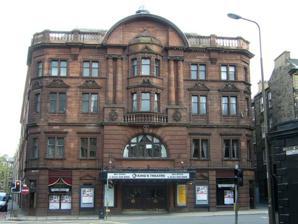
Building: King's Theatre, Edinburgh
Country: United Kingdom
Year built: 1906
Theatre in Edinburgh, Scotland King's Theatre Edinburgh King's Theatre in 2009 Location Edinburgh , Scotland Owner City of Edinburgh Operator Capital Theatres Designation Category A Capacity 1,350 Current use Theatre Construction Opened 1906 Architect James Davidson (exterior) and J. D. Swanston (interior) Website www .capitaltheatres .com /kings The King's Theatre is a theatre in Edinburgh , Scotland. History of the theatre The King's became famous for being a venue belonging to the theatre empire Howard & Wyndham . The theatre was originally commissioned by the Edinburgh Building Company Ltd, chaired by Robert C. Buchanan. The King's was built as a rival to the successful Royal Lyceum Theatre , which had been established for over twenty years. Buchanan was experienced in the industry as he already managed a large number of provincial variety theatres, however this was his most ambitious project yet. The foundation stone was laid on 18 August 1906 by Andrew Carnegie , with copies of the current newspaper and coins buried underneath. During construction the owners experienced financial troubles being unable to pay the final costs to the contractor William Stewart Cruikshank and to the architects, surveyors and lawyers, at which stage the operating rights were transferred to a new King's Theatre Company, of which Cruikshank was a major shareholder. Buchanan was managing director and he took on the day-to-day running of the King's, with Cruikshank's son A. Stewart Cruikshank as manager. An attempt to sell the theatre to Howard & Wyndham Ltd chaired by Michael Simons, and therefore clear the debts, failed and the Cruikshank family decided to run it themselves with A Stewart Cruikshank becoming managing director in June 1908. Phyllis Dare , c. 1906 The building opened to audiences for the first time on 8 December 1906, with a festive production of " Cinderella " with Violet Englefield as the Prince and Phyllis Dare as Cinderella. The theatre began a successful career as a variety touring house with later visits from Carl Rosa Opera and Richard D'Oyly Carte's company . Under Cruikshank the bill of fare was widened to include drama, musicals, large scale pantomime, revues and opera. Cruikshank later realised that his theatre was at a disadvantage by not being part of a larger circuit. In 1928 he sold his theatre to Howard and Wyndham, becoming managing director of the group under the chairmanship of Ernest Simons. Cruikshank, by now one of the leading theatre directors in Britain, became chairman in 1944 on the passing of Ernest Simons. In 1934 A. Stewart Cruikshank decided it would be worth experimenting with a summer season in Edinburgh along the lines of seaside entertainment. The show, known as The Half Past Eight , had already been a great success at the theatre's Howard & Wyndham namesake in Glasgow , where comic Jack Edge performed to full houses for fourteen weeks. Edge was brought over to Edinburgh to open the show, but with meagre audiences it flopped and lasted just six weeks. Howard and Wyndham brought in Charles and Ilona Ross to produce their winter pantomimes. Charles Ross knew that the normal closing the theatre for the summer was wasting an opportunity, and he wanted to revive the summer show which had failed previously. Cruikshank was at first sceptical, but in 1937 he gave in, and gave the show four weeks to succeed or he would close it. Ross could not find a big star to front the show, and it seemed it was to fail once again. He eventually tracked down a young fairly unknown comic called Dave Willis . Willis was just what Ross had been looking for. The Half Past Eight show opened on 31 May 1937, and was billed as 'An after dinner light revue of song, dance and laughter – also starring Cliff Harley, Florence Hunter and the Charles Ross Girls'. At first, only a few hundred came to see the show, and by the end of the third week Cruikshank was about to close the production. What happened next was not to be expected. News of the show spread by word of mouth and by the end of the following week, the King's was packed nightly with standing room only. The program changed every week. There were big opening and finale numbers with the dancers in sequinned and feathered dresses, and Dave Willis was a hard working individual appearing throughout most of the show. By 1941, the show had stretched to twenty-eight weeks. When Willis moved to open a Glasgow version of the show, Harry Gordon took over. Subsequent stars were Stanley Baxter , Rikki Fulton and Jimmy Logan . In 1948 the theatre suffered a terrible blow when A. Stewart Cruikshank was killed in a car accident at the age of 72. However, in true theatre terms, the show must go on, and Howard and Wyndham ensured this was the case. Over the years capacity audiences had taken its toll on the King's auditorium, the King's was soon crying out for refurbishment. In 1950 the glass canopy was replaced by a more modern design. Then attention was turned to improving the interior. The King's closed for ten months, during which time underwent some dramatic structural alterations internally. The building was redecorated, the uppermost balcony was demolished, and then the rake of the Upper Circle was increased and extended back. The sight lines had now been much improved, and this had resulted in the capacity being reduced dramatically. The theatre was opened partially for the 1951 Edinburgh Festival , with its Dress Circle closed off. It was closed once more for refurbishment works to be completed. The King's finally reopened again on 14 December 1951 with the pantomime " Puss in Boots ". Over the 1950s and '60s the variety productions continued their success. The King's in 1981 It was in 1960 that the first Edinburgh Gang Show took to the stage. Over 100 Boy Scouts enthusiastically performed their first Ralph Reader Gang Show to great acclaim which then started an annual tradition for both the Scouts of Edinburgh and for the King's Theatre, as they prepared for pantomime season. The show continues today with over 200 young people aged between 8 and 25 from Scouting and Girl Guiding in Edinburgh regularly taking part. By the late 1960s, the increasing popularity of television meant that fees for stars were ever increasing, and this spelled the end of theatre. Without subsidy, large theatres such as the King's were doomed, and many would not live to tell the tale. In 1969, the theatre was offered and sold by Howard & Wyndham to Edinburgh City Council , to secure the theatre's future and its part in Edinburgh International Festivals and as a venue for Scottish Opera . At this time the King's was the most prominent theatre in the city, with the larger Empire now used for bingo , and the huge Playhouse still being used as a super-cinema. In 1970 the theatre was designated as a Category A listed building In 1985 the council invested £1.25m in the King's. The woodwork, carpets, glass and marble were restored, and in the auditorium the aisles were widened, and new seats more akin to a multiplex cinema were installed, and the apron and orchestra pit were increased. The theatre is home to Edinburgh's mainstream annual pantomime, which is produced by Qdos Entertainment . The theatre is now run by the Capital Theatres which also controls the Festival Theatre . The theatre is also an important venue over the Festival period. Plans are now underway for a new refurbishment scheme to bring the theatre up to modern day standards. The building The ceiling in the King's Theatre in Edinburgh Side boxes and plasterwork, King's Theatre, Edinburgh Interior detail, the Upper Circle The theatre's interior and exterior were designed separately. James Davidson designed the building itself. He was a well known Coatbridge architect who designed many churches, schools, banks and offices in Lanarkshire and the King's is typical of his Lanarkshire municipal building design. The building's facade is distinctly symmetrical, and looks more like the offices of an insurance company than a theatre. The building originally had a glass canopy spanning over the pavements, however this was replaced with a more modern design in the mid 20th century. The facade has neatly arranged double windows, and a central feature design with pillars, bay windows and a semi-circular window above the entrance. The interior of the King's was designed by J.D. Swanston, a Kirkcaldy architect with many theatres to his credit, including the King's Theatre, Kirkcaldy. Swanston repeated much of the styling and layout of that theatre, opened in 1904, in his design of the Edinburgh King's. As you enter the foyers, an arrangement of mahogany, heavily carved door frames, stained glass, pilasters with marble and parquet floors greets you. The auditorium originally had seating for 2,500, with tip up seats in the stalls and circles, and upholstered benches with metal arm rests in the top Balcony. After a number of alterations the auditorium now seats 1,350, just over half the original capacity. The design in the auditorium is a feast for the eyes. The boxes are arranged over three levels, and are tiered neatly on top of each other. The sight lines in the theatre were poor as the architects were not as experienced as others in the same field. Some of the boxes had abysmal views of the stage, and the Balcony looked out on the plasterwork above the proscenium rather than the stage itself. These were however, small criticisms as the theatre's qualities far outweighed the faults. In 2013 a mural was added in the central ceiling roundel, designed by John Byrne , to disguise cracked plasterwork. The theatre plans a major rebuild in 2020–2021 to improve access and facilities. Sources Book – Scotland's Splendid Theatres ISBN 0-7486-6261-8 Book – Guide to British Theatres ISBN 0-7136-5688-3 Theatre Website (see below) See also Edinburgh amateur theatre List of theatres in Scotland References